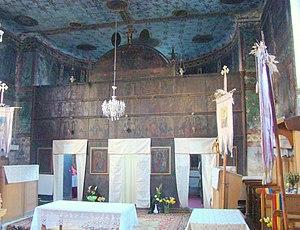
Mădăraș est une commune roumaine du județ de Bihor, en Transylvanie, dans la région historique de la Crișana et dans la région de développement Nord-Ouest.